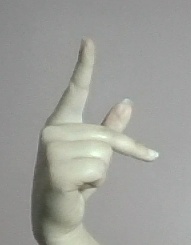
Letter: dha